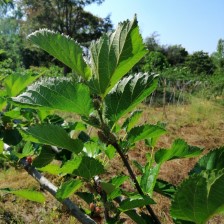
Variety: Buriram60